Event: Nepal Earthquake
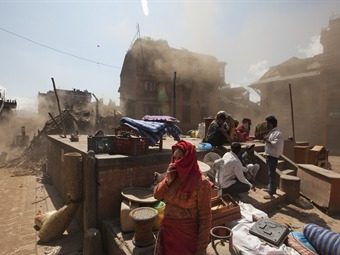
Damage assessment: damage